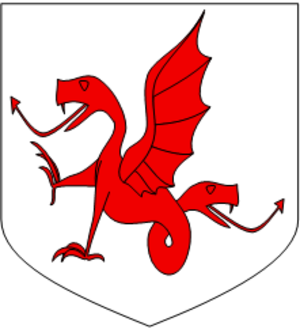
La liste des meubles héraldiques se compose de trois sortes de meubles :
L’amphisbène, également appelé la « mère des fourmis », est, dans la mythologie romaine, un serpent légendaire possédant une tête à chaque extrémité du corps. Selon Lucain, l'amphisbène fut engendré par le sang qui coulait de la tête tranchée de la Gorgone Méduse, alors que Persée survolait le désert de Libye en la tenant à la main. L'armée de Caton la rencontra ainsi que d'autres serpents pendant sa marche. L'amphisbène se nourrit des cadavres laissés à l'abandon. Ce monstre est évoqué par plusieurs poètes, comme Nicandre, John Milton, Alexander Pope, Alfred Tennyson, et Housman, et cette créature mythologique et légendaire a été mentionnée par Lucain, Pline l'Ancien, Isidore de Séville et Thomas Browne, ce dernier ayant démenti son existence.